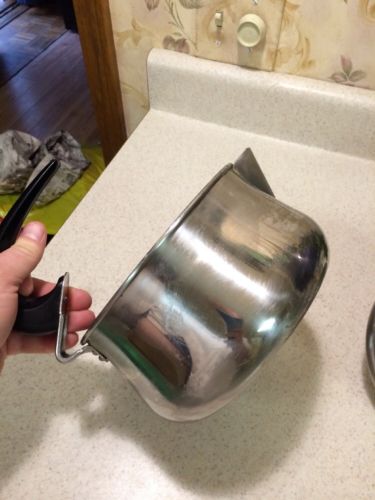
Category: kettle